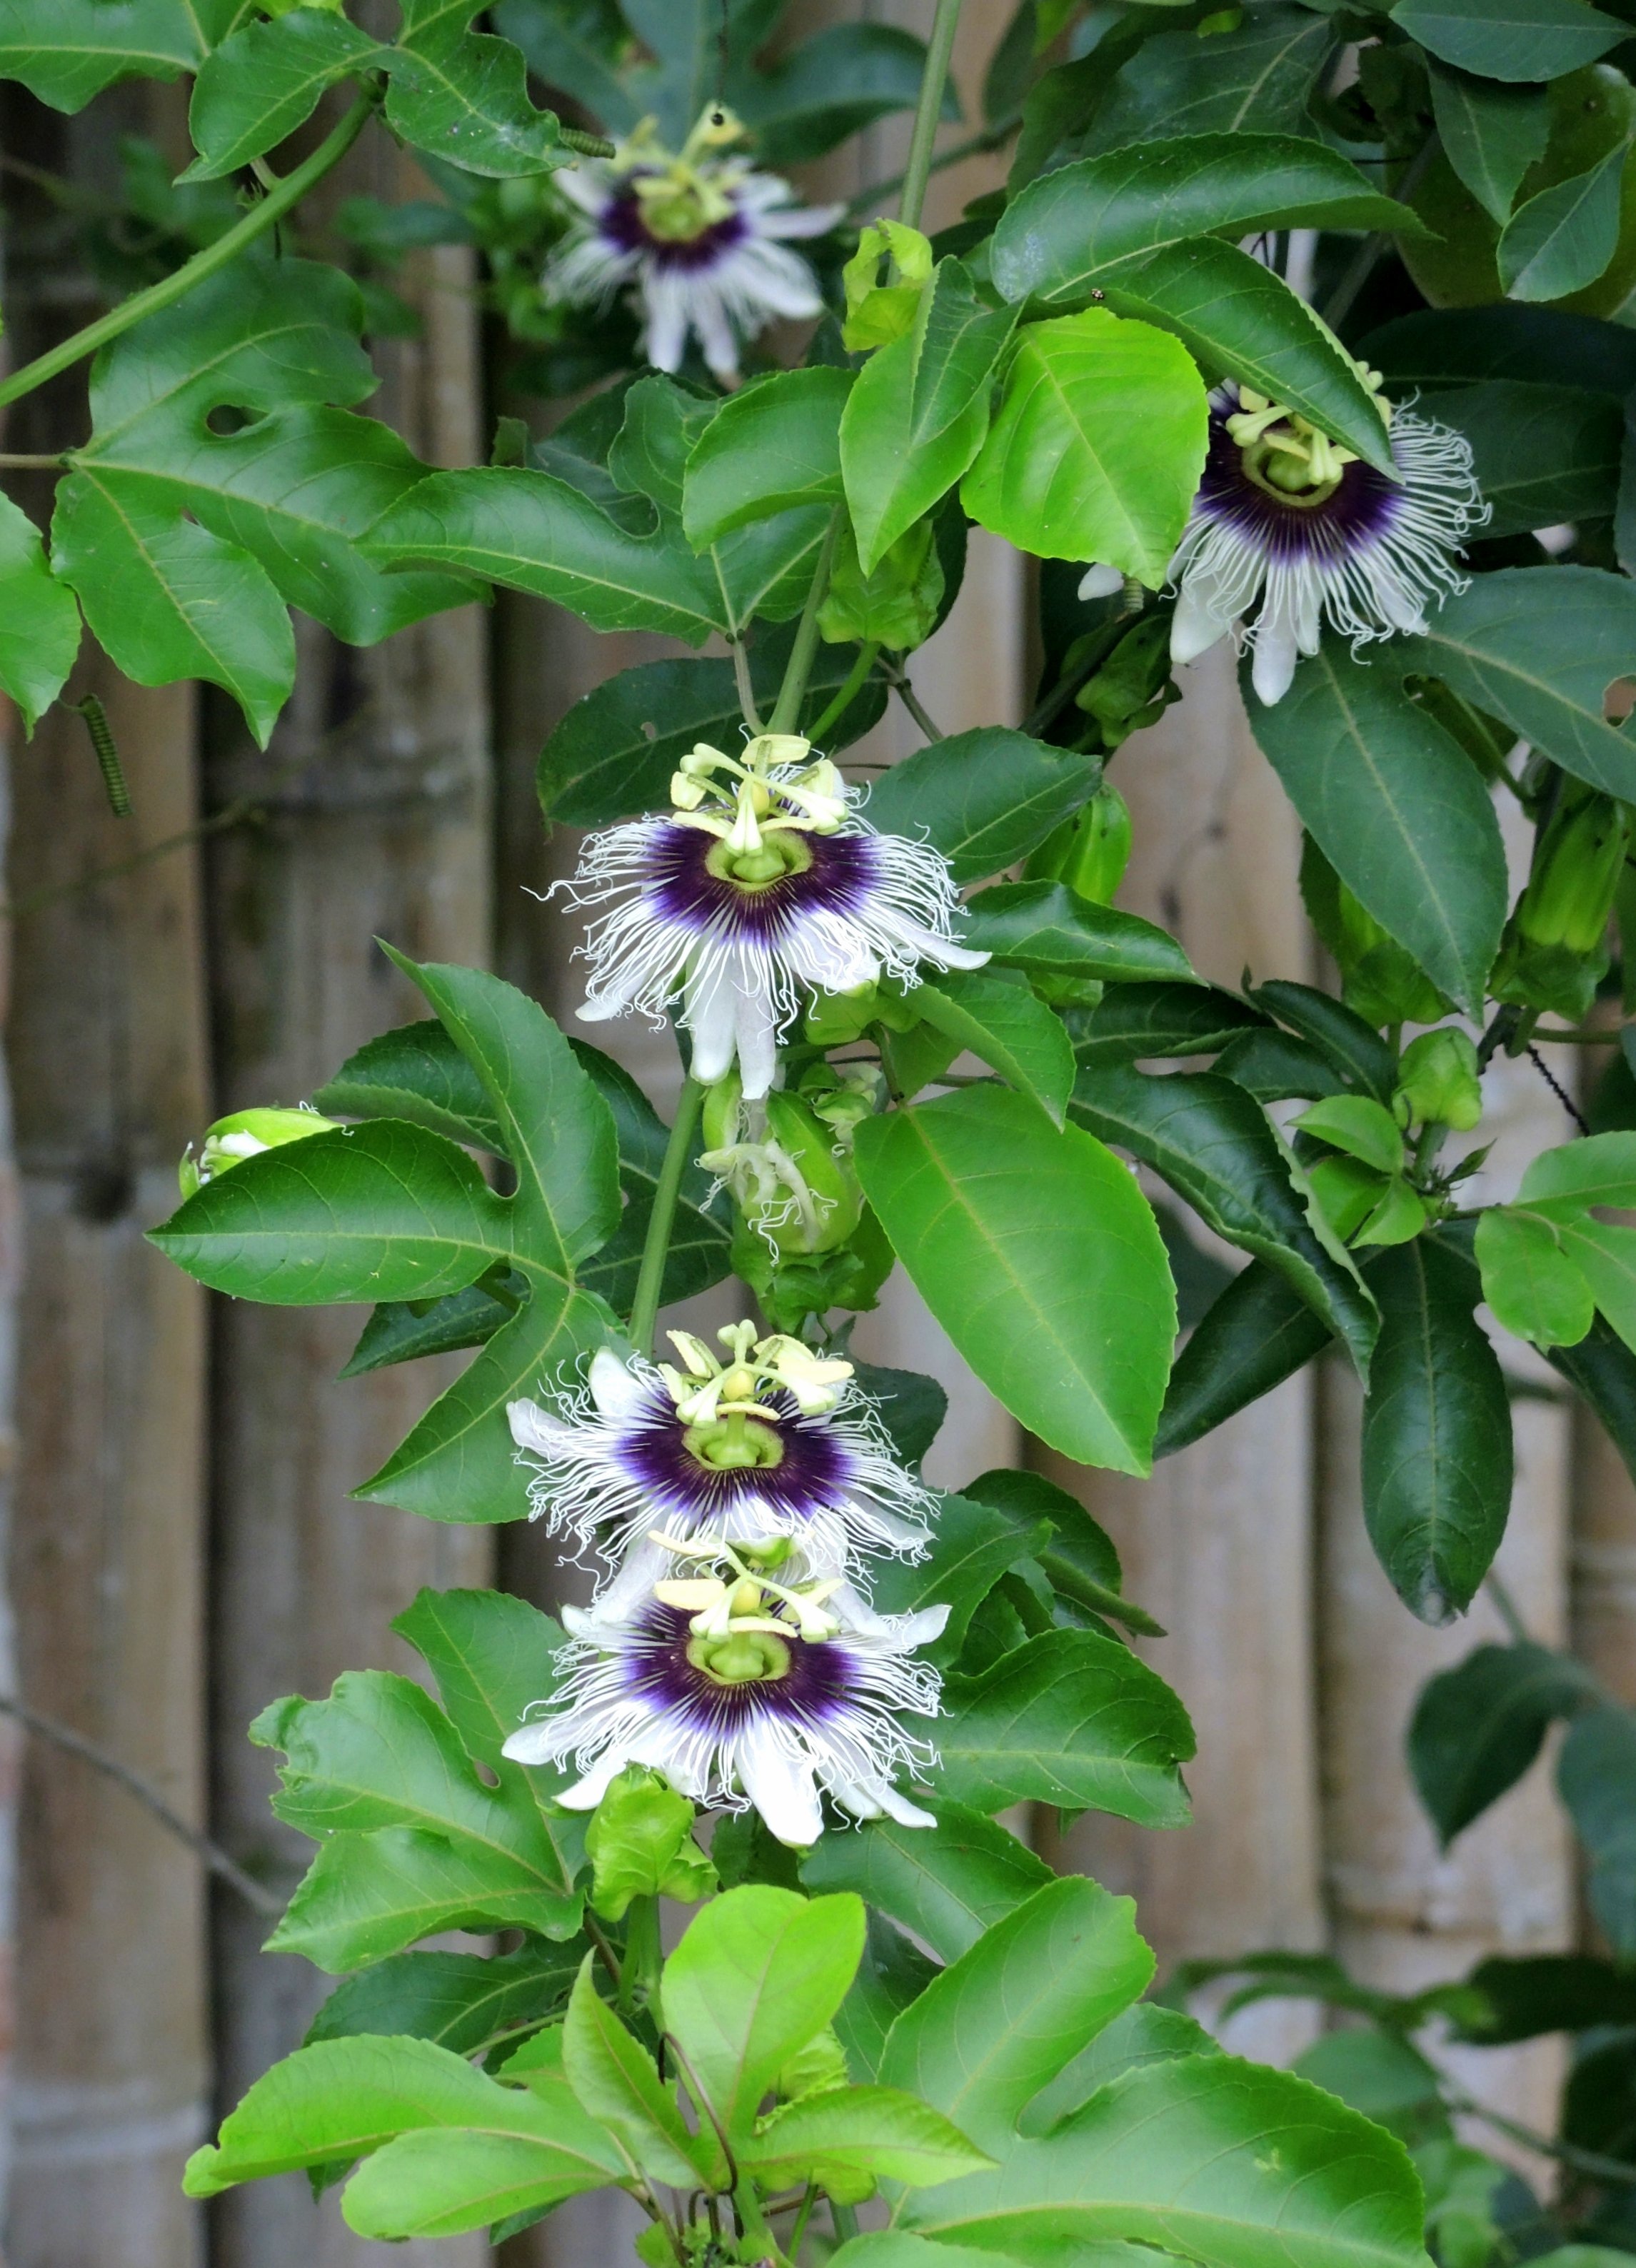
nature, blossom, plant, flower, botany, garden, flora, wildflower, clematis, floristry, passion flower, passiflora, flowering plant, land plant, passion flower family, passionflowers